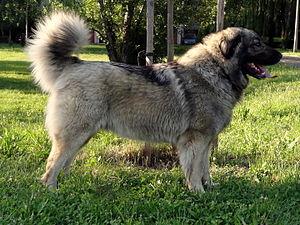
Le chien de berger yougoslave de Charplanina, également appelé berger yougoslave, charplanina, charplaninatz berger albanais ou sarplaninac est une race de chiens originaire de l'ex-Yougoslavie. La paternité de la race est attribuée par la Fédération cynologique internationale à la Serbie et à la Macédoine. La race est utilisée traditionnellement comme chien de montagne protecteur des troupeaux de moutons contre les loups et les ours dans les régions montagneuses du sud-est de l'ex-Yougoslavie Cependant, en 1957, à la suite de la demande de la Fédération Cynologique Yougoslave, l'assemblée générale de la Fédération cynologique internationale a remplacé son nom de Chien de Berger d’Illyrie par celui de Chien de Berger Yougoslave de Charplanina.